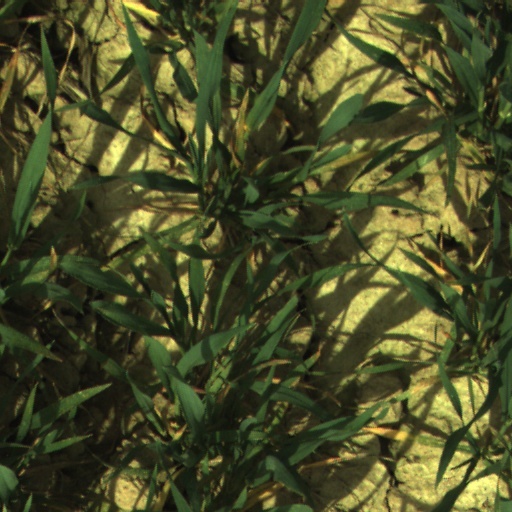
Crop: wheat